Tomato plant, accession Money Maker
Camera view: vertical (180 deg); turntable rotation: 270 degrees
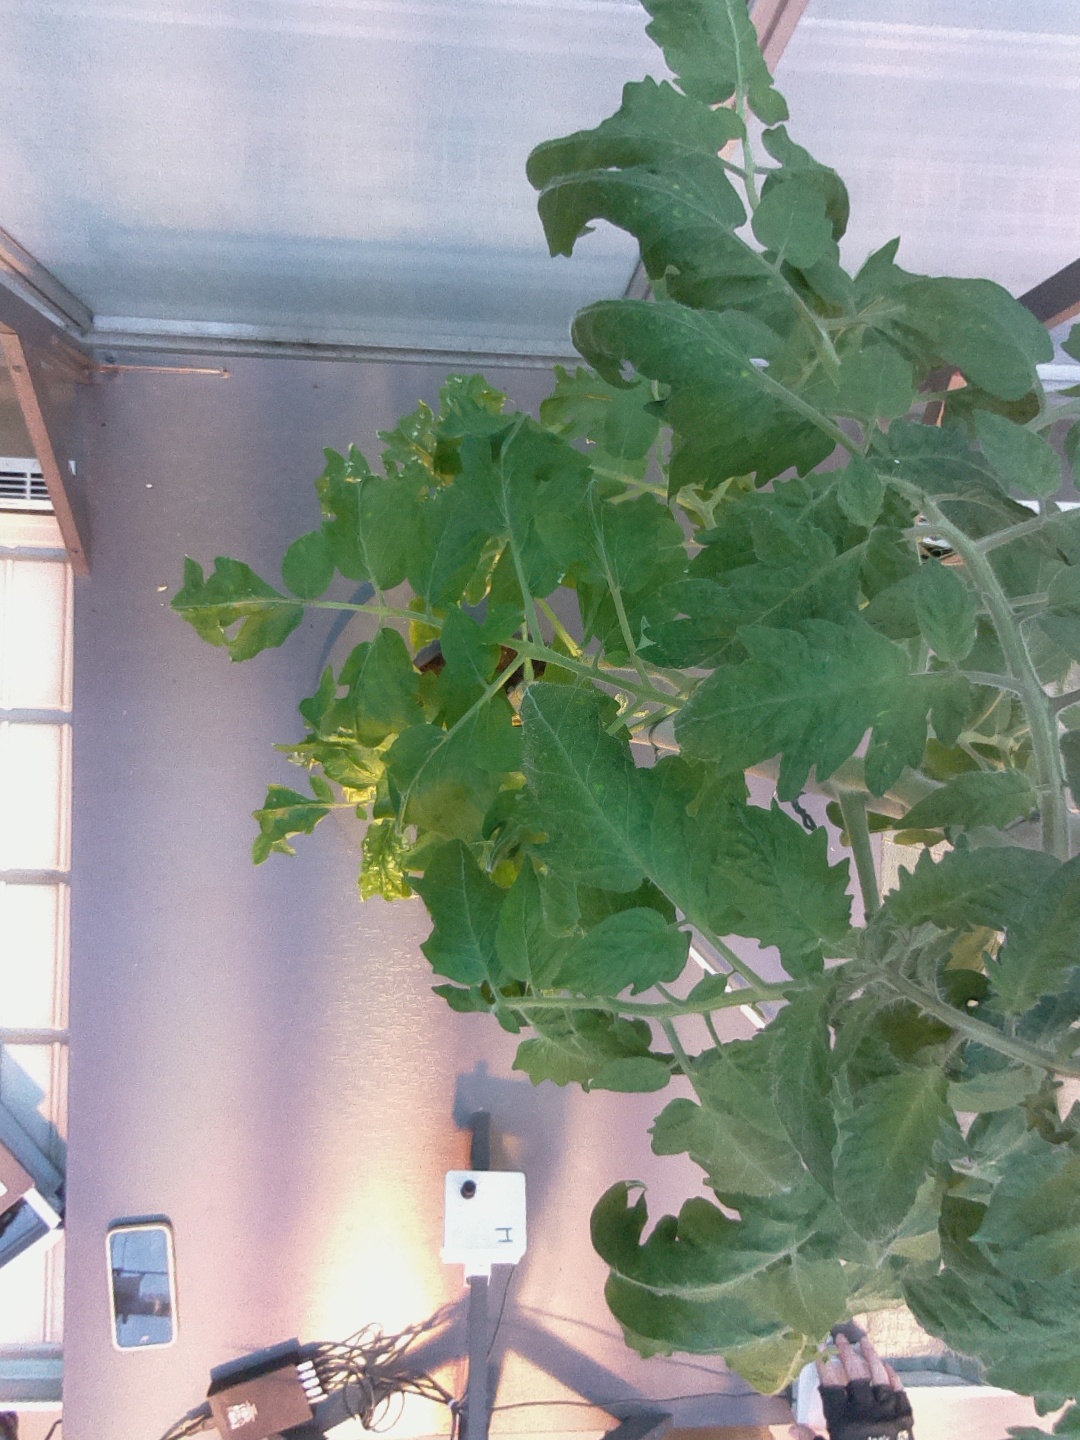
BBCH growth stage 61: 10%-20% of flowers open